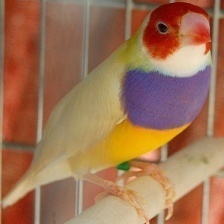
Species: GOULDIAN FINCH
Scientific name: ERYTHRURA GOULDIAE
ImageNet parent category: house_finch